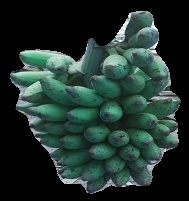
Variety: elakki-bale
Grade: grade3